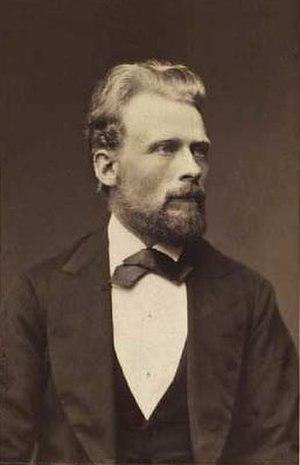
Hans Ole Brasen, né le 16 janvier 1849 à Hillerød, et mort le 24 février 1930 à Copenhague, est un artiste peintre danois.